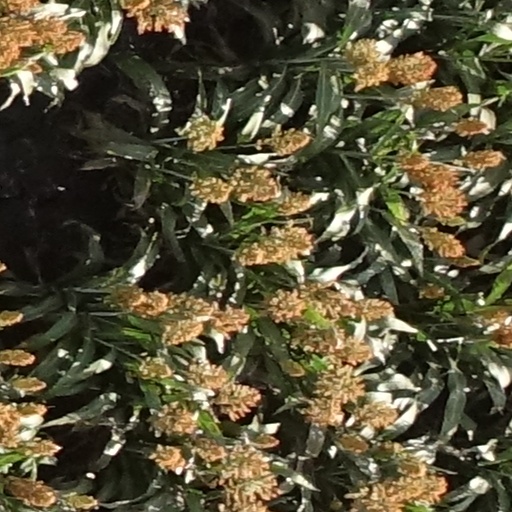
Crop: sorghum